Bhakta Prahlada (1932 film)

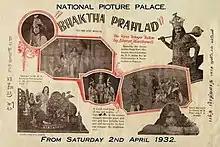
Theatrical release poster in Madras

Bhakta Prahlada is a 1932 Indian Telugu-language Hindu mythological film directed by H. M. Reddy and produced by Ardeshir Irani of Imperial Film Company. It is the first sound film of Telugu cinema. It features Sindhoori Krishna Rao as the titular Prahlada, along with Munipalle Subbayya, Surabhi Kamalabai, Doraswamy Naidu, Chitrapu Narasimha Rao, and L. V. Prasad. No complete synopsis of the film is known to survive, but it is an adaptation of a play of the same name.